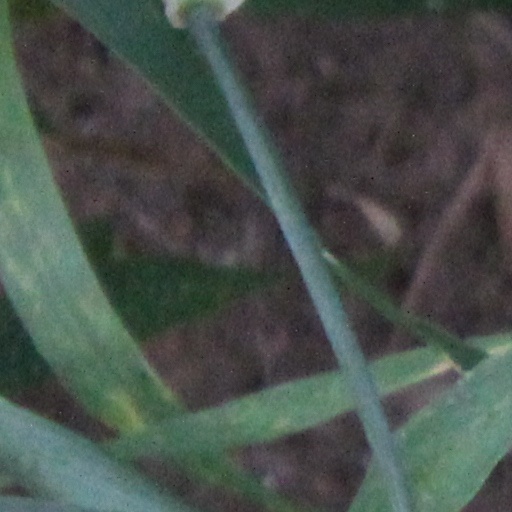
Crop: wheat